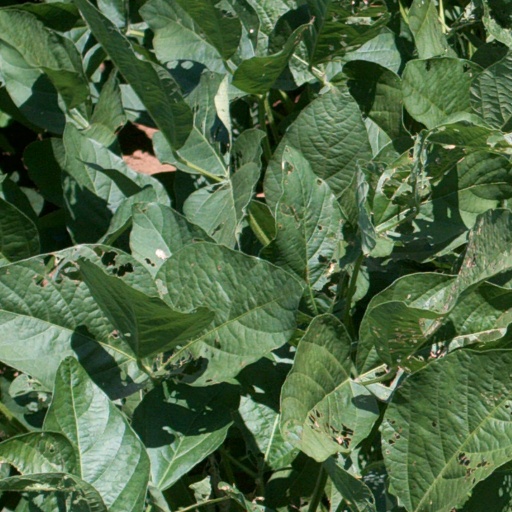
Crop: soybean